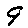
Label: 9